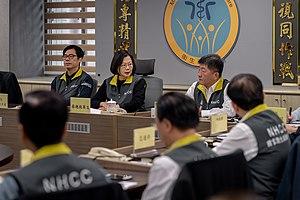
Le Centre de commandement national de la santé est une division des Centres taïwanais de contrôle des maladies, eux-mêmes agence du Ministère de la Santé et du Bien-être.
La pandémie de Covid-19 se propage à Taïwan à partir du 21 janvier 2020, date à laquelle est confirmé le premier cas de Covid-19.
Le Central Epidemic Command Center est une division du Centre de commandement national de la santé, lui-même division des Centres taïwanais de contrôle des maladies.